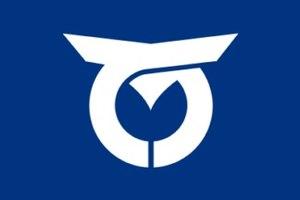
Ikusaka est un village du district de Higashichikuma, dans la préfecture de Nagano au Japon.